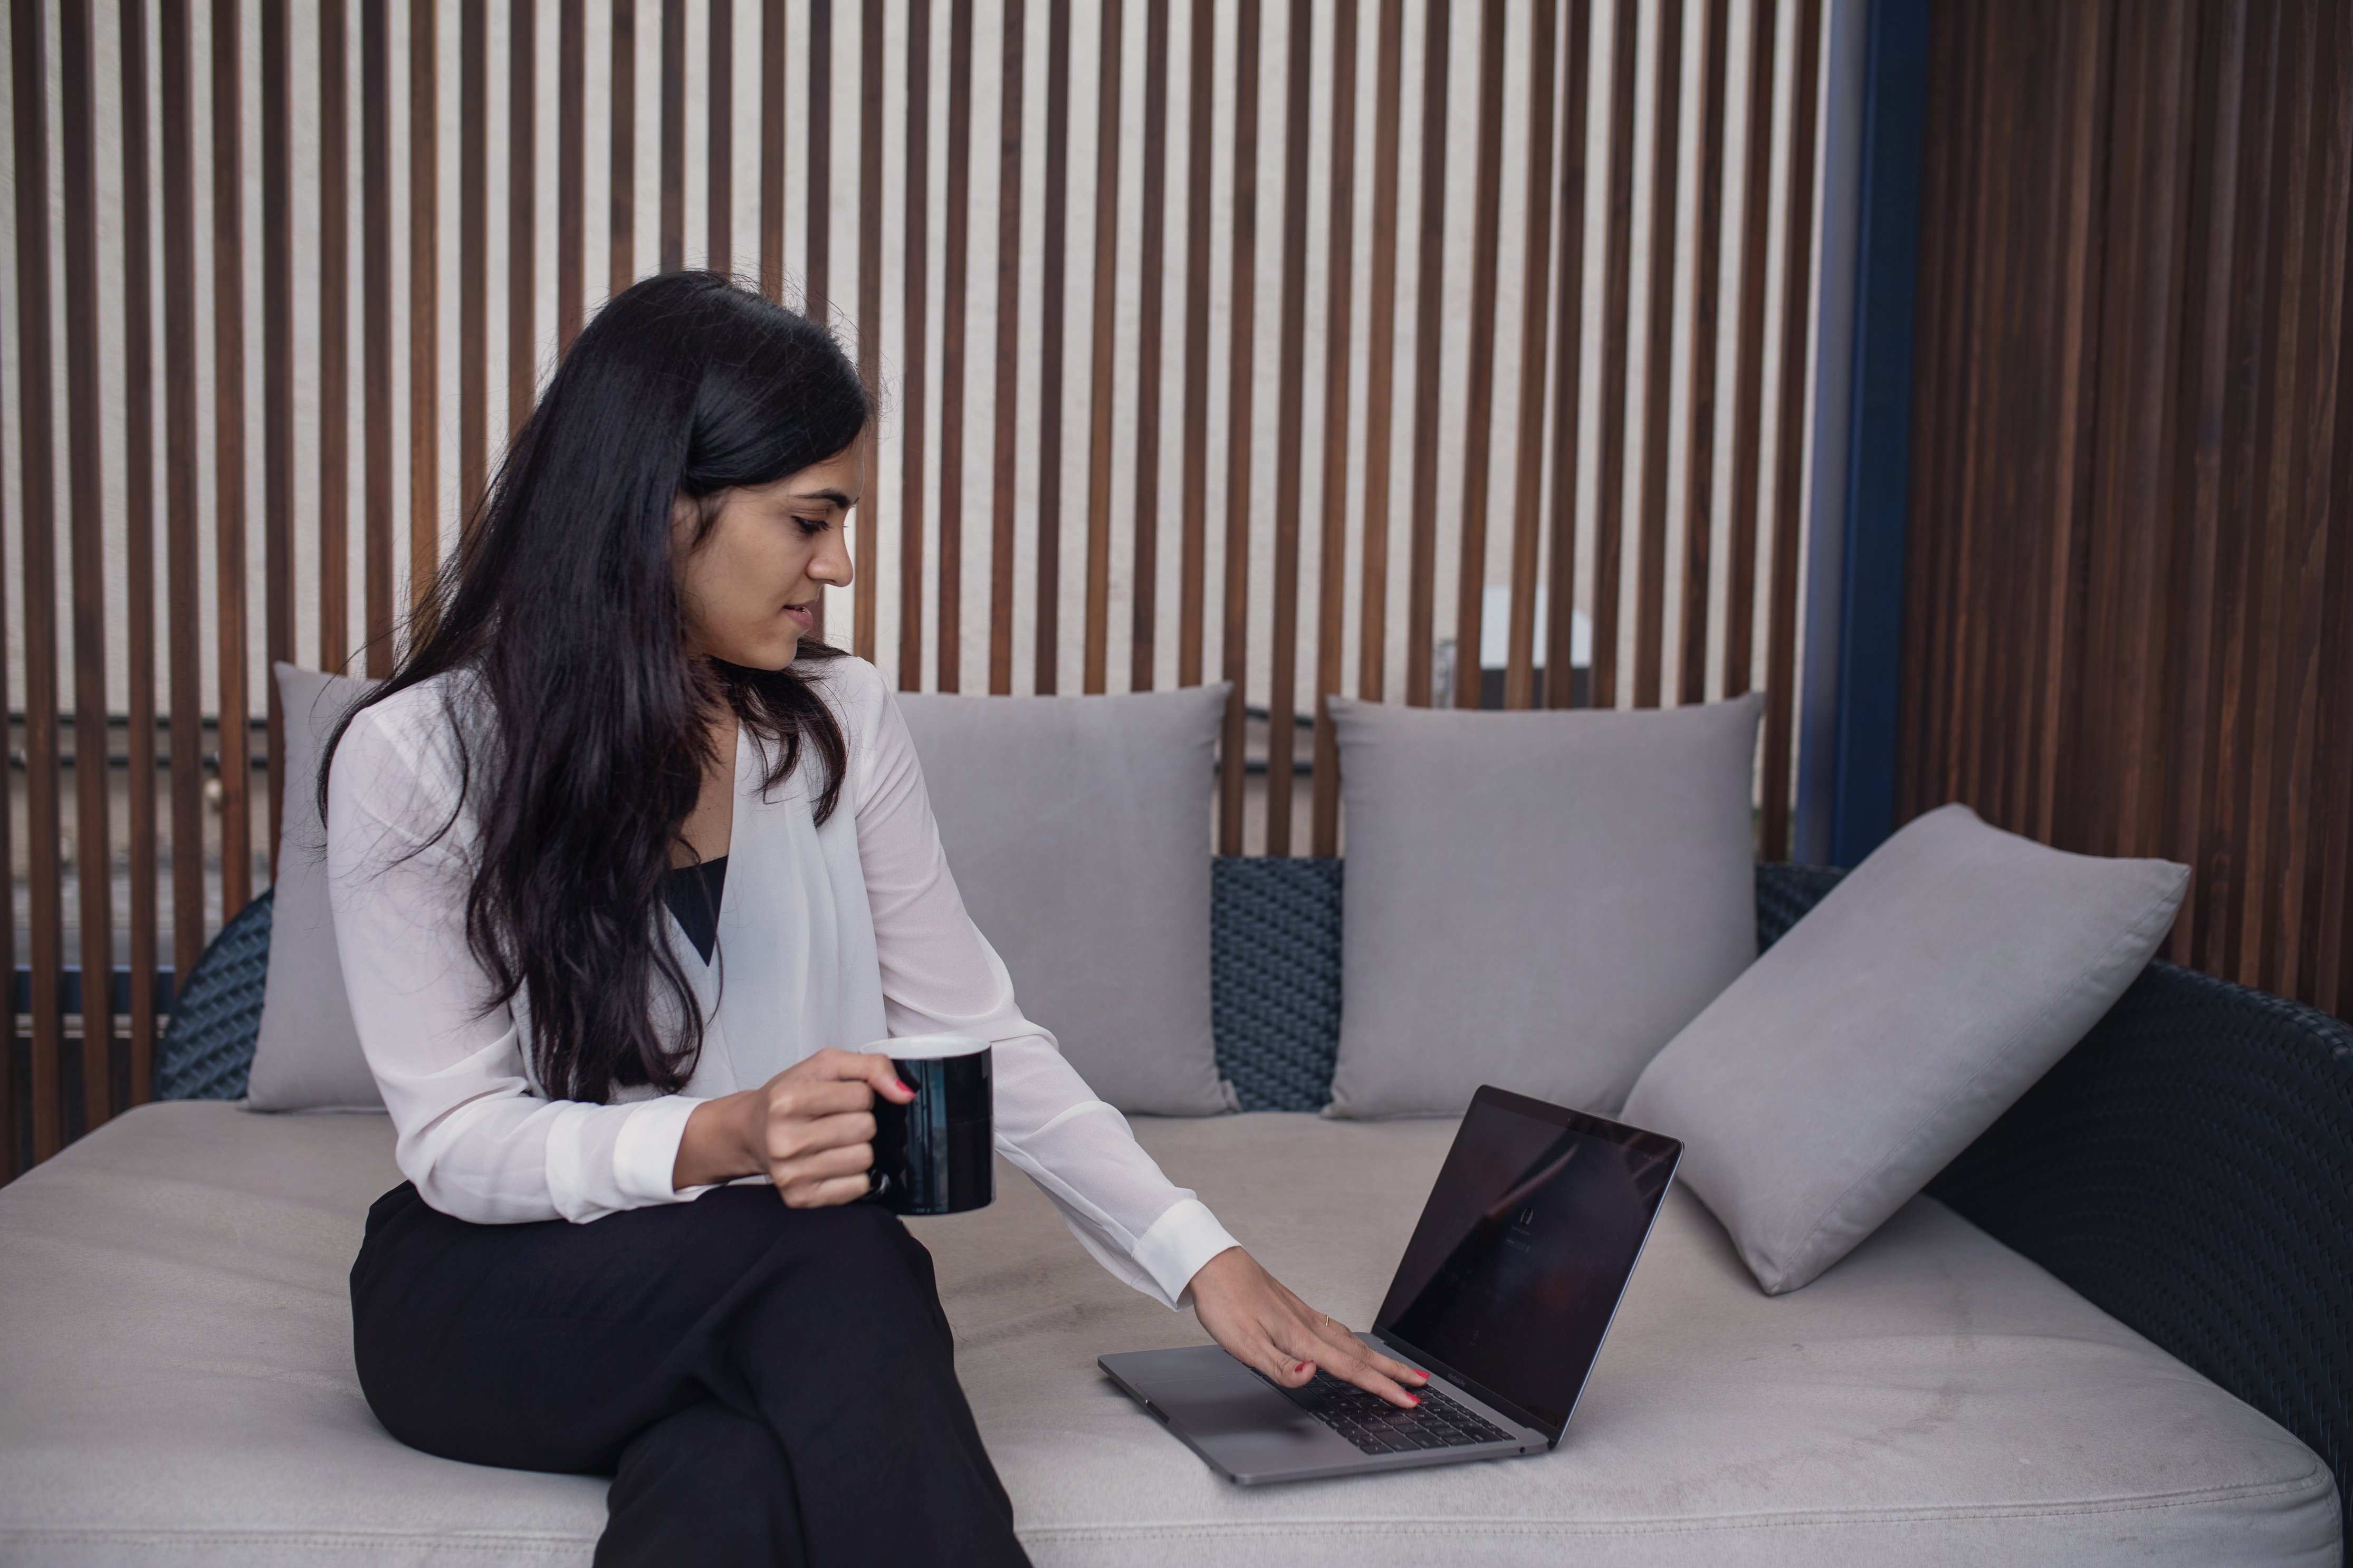
sitting, white collar worker, leg, businessperson, furniture, job, comfort, neck, employment, black hair, interior design